David Funchess

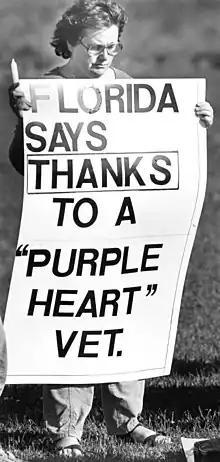
Patricia Frank of the Florida chapter of Pax Christi, an international Catholic peace organization, protesting Funchess's execution with a sign reading, ""Florida Says Thanks to a "Purple Heart" Vet""

Funchess spent his final hours with his parents, his wife, two sisters, and three brothers. His execution was scheduled for 7:00 am on April 22, 1986. A federal appellate court granted him a last-minute temporary stay of execution, delaying the execution while Funchess's attorneys obtained a second temporary stay of execution from the United States Supreme Court. However, approximately five hours later, the U.S. Supreme Court voted 7–2 against extending the stay.